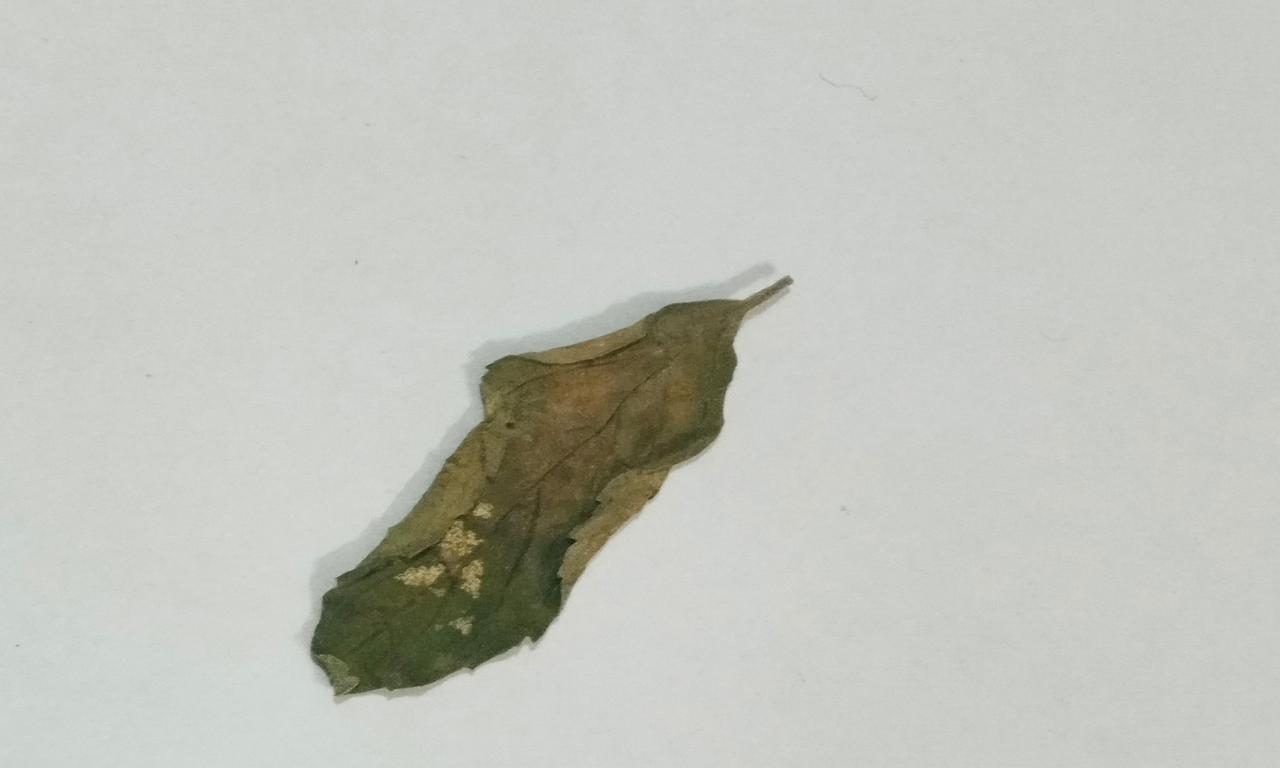
Label: Dried